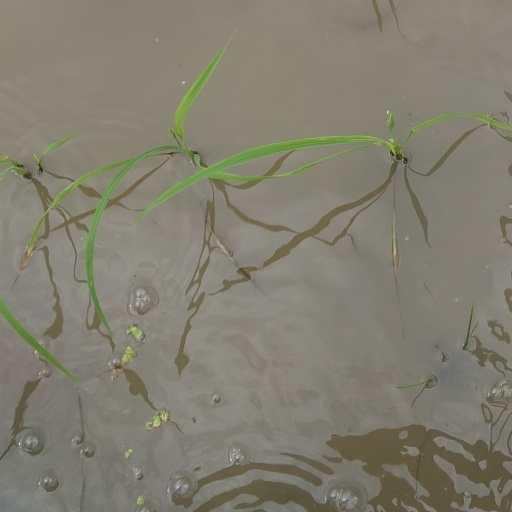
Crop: rice